Alien Nation (film)

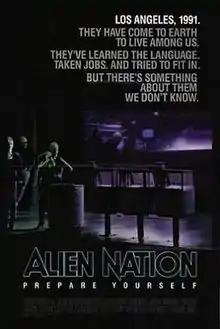
Theatrical release poster

Alien Nation is a 1988 American science fiction action film written by Rockne S. O'Bannon and directed by Graham Baker. The ensemble cast features James Caan, Mandy Patinkin, and Terence Stamp. Its initial popularity inaugurated the beginning of the "Alien Nation" media franchise. The film depicts the assimilation of the "Newcomers", an alien race settling in Los Angeles, much to the initial dismay of the local population. The plot integrates the neo-noir and buddy cop film genres with a science fiction theme, centering on the relationship between a veteran police investigator (Caan) and an extraterrestrial (Patinkin), the first Newcomer detective. The duo probe a criminal underworld while attempting to solve a homicide. "Alien Nation" explores murder, discrimination and science fiction.